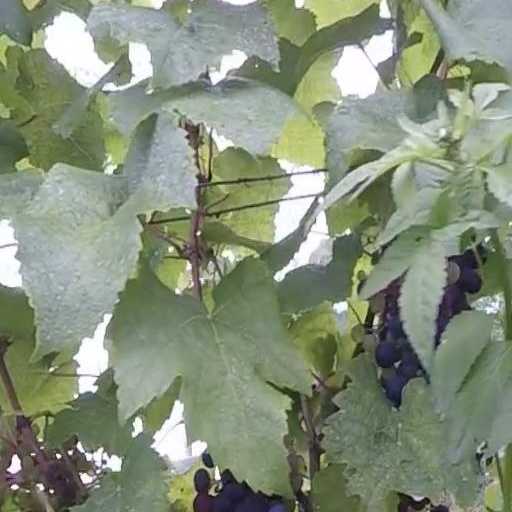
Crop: grape